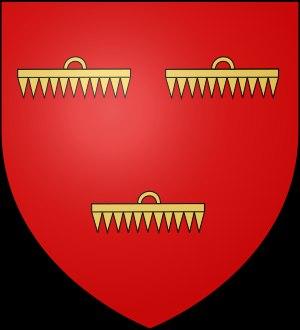
Ceci est une liste des différents féodaux qui possèdèrent Rethel. Au début, ils étaient comtes de Rethel, puis le comté fut érigé en pairie, en duché, et devint en 1663 le duché de Mazarin.
L'origine du comté de Rethel n'est pas connue, mais il semble qu'il ait été détaché du comté de Porcien au profit d'un des cadets de la famille. Plusieurs maisons se sont succédé à la tête du comté, et les deux premières prirent le nom de Rethel.